Persian carpet

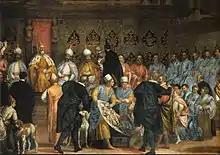
Shah 'Abbas I. embassy to Venice, by Carlo Caliari, 1595. Doge's palace, Venice

Between 1219 and 1221, Persia was raided by the Mongols. After 1260, the title "Ilkhan" was borne by the descendants of Hulagu Khan and later other Borjigin princes in Persia. At the end of the thirteenth century, Ghazan Khan built a new capital at Shãm, near Tabriz. He ordered the floors of his residence to be covered with carpets from Fārs.